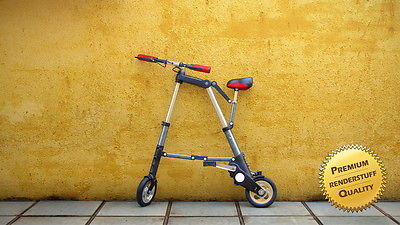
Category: bicycle